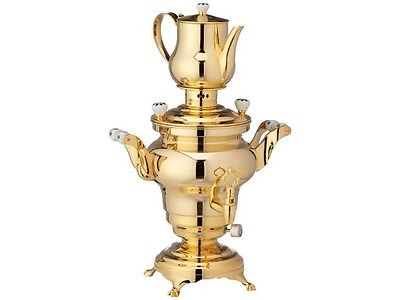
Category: kettle